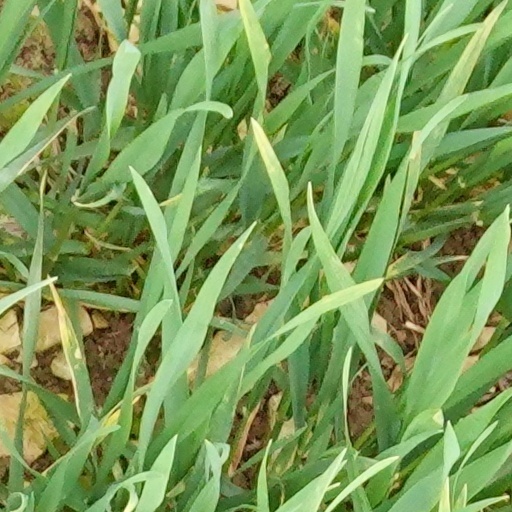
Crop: wheat